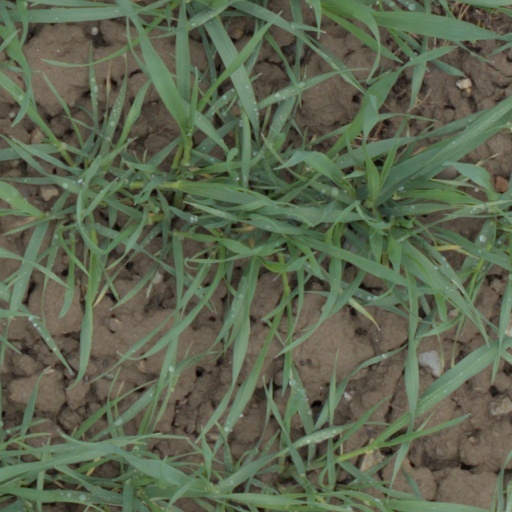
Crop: wheat